José Miguel Gambra Gutiérrez

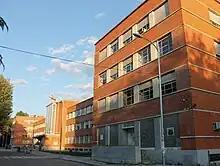
Faculty of Philosophy, Complutense

In 1986 latest Gambra made a further step in his academic career and was nominated professor titular at the Complutense, thus becoming a tenured full-time associate professor. During the following decades he was related to Departamento de Lógica y Filosofía de la Ciencia. It is not sure whether at any time he assumed directorship of the unit, though he became regular member of numerous academic bodies which inspected applications to Cuerpo de Funcionarios Docentes. He continued as professor titular during the 1990s and 2000s. In 2018 he was nominated to catedrático, the highest academic university rank in Spain. During the evaluation process his "valoración global" figure was calculated as 90,4. His area of competence was specified as Lógica y Filosofía de la Ciencia at department of Lógica y Filosofía Teórica, within Facultad de Filosofía. Though he already reached the retirement age, Gambra is still performing teaching role at the Logic and Philosophy of Science Department.